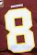
Number: 8